Gentianella praecox

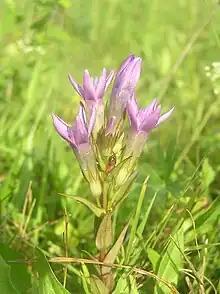
"Gentianella praecox" subsp. "bohemica" flower from the side, details of calyx and crown

"Gentianella praecox" is a biennial herb with a direct, simple stem, which more often branches at the base. It consists of 4–16 internodes (stem articles) of about the same length. Basal leaves measure 4.5 cm, which disappear with flowering. In the first year after germination the plant creates a sterile leafy rosette, which flowers in the second year. The size of the plant is very variable according to season and habitat, varying from 5 to 35 cm up to a height of 75 cm.